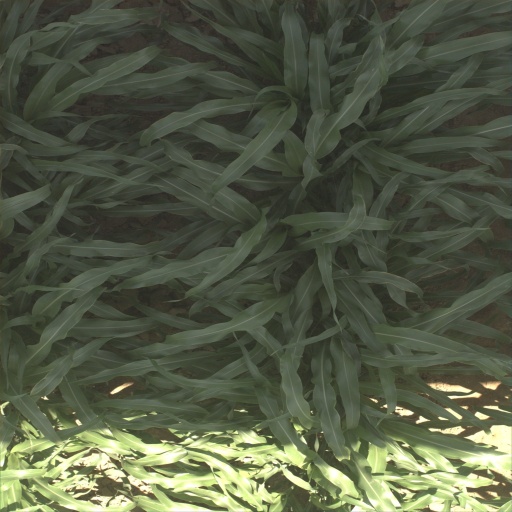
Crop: sorghum